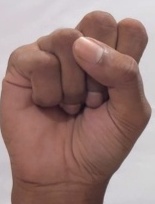
ASL sign: S